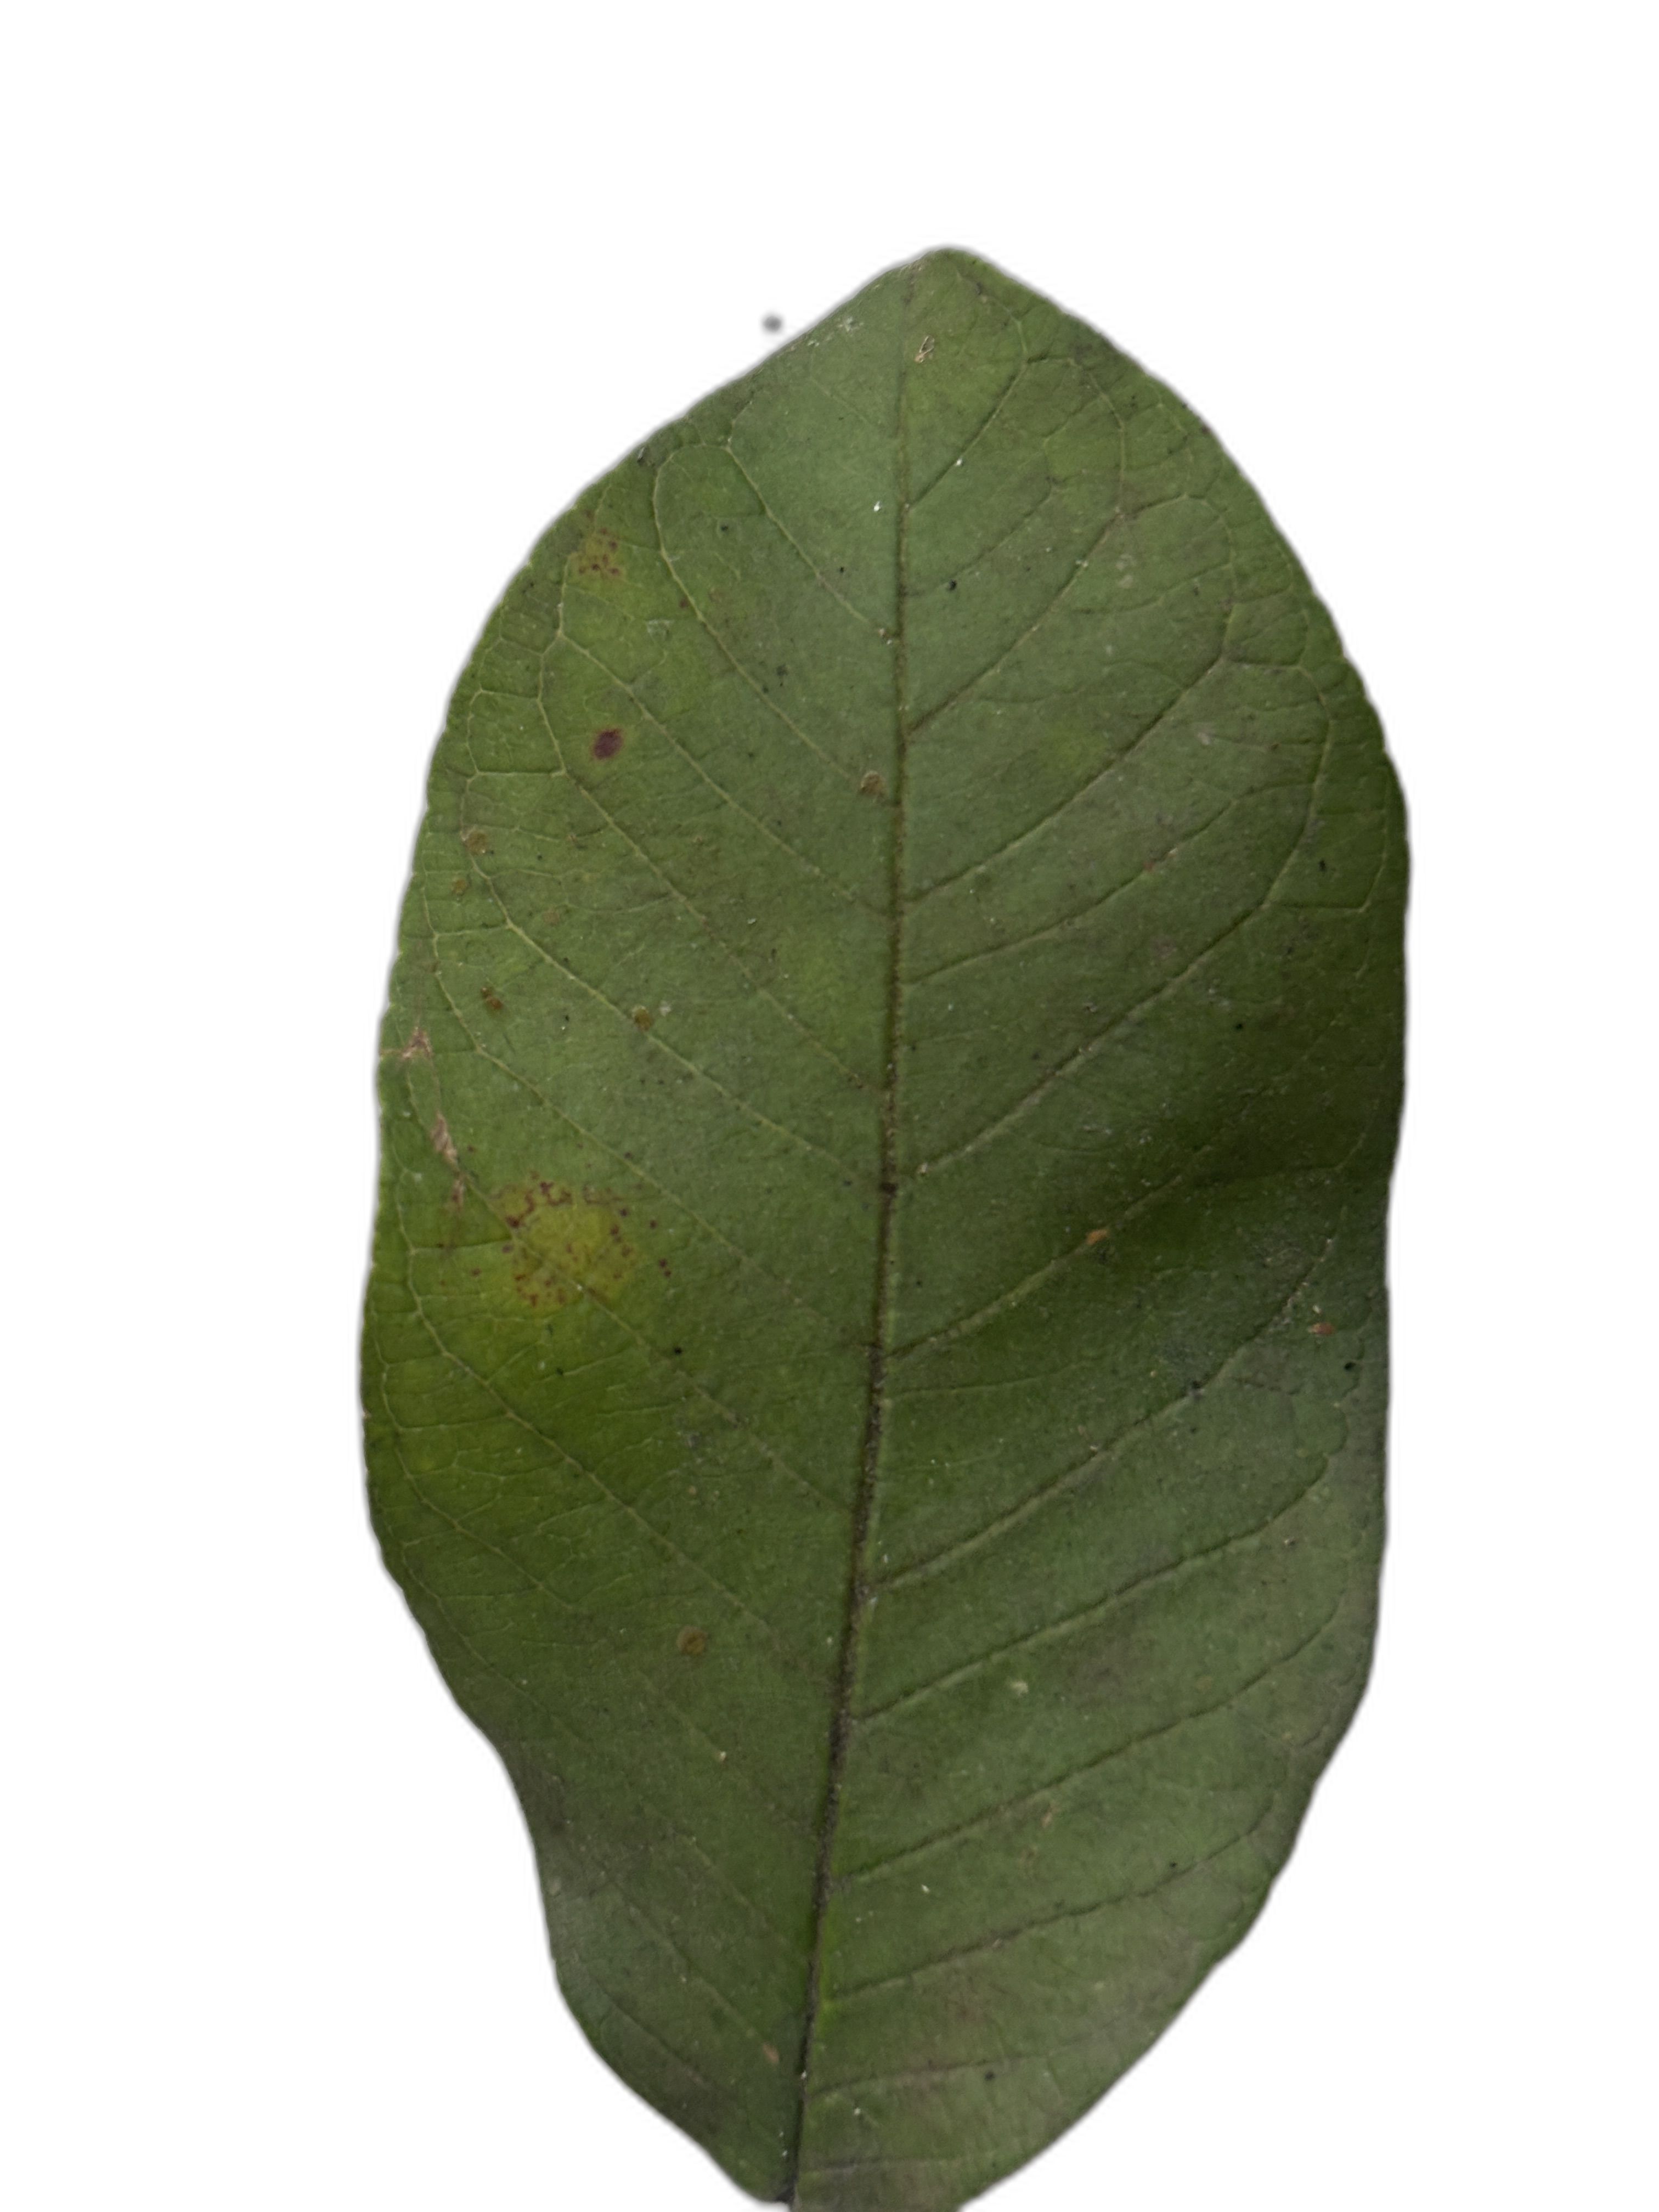
Plant part: leaf
Disease: Healthy